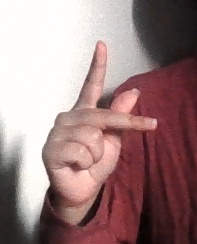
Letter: dha